Stanmore Country Park, London

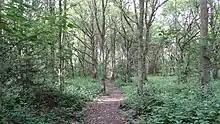

Stanmore Country Park is a public park, Local Nature Reserve and Site of Metropolitan Importance for Nature Conservation in Stanmore in the London Borough of Harrow. It is owned and managed by Harrow London Borough Council.